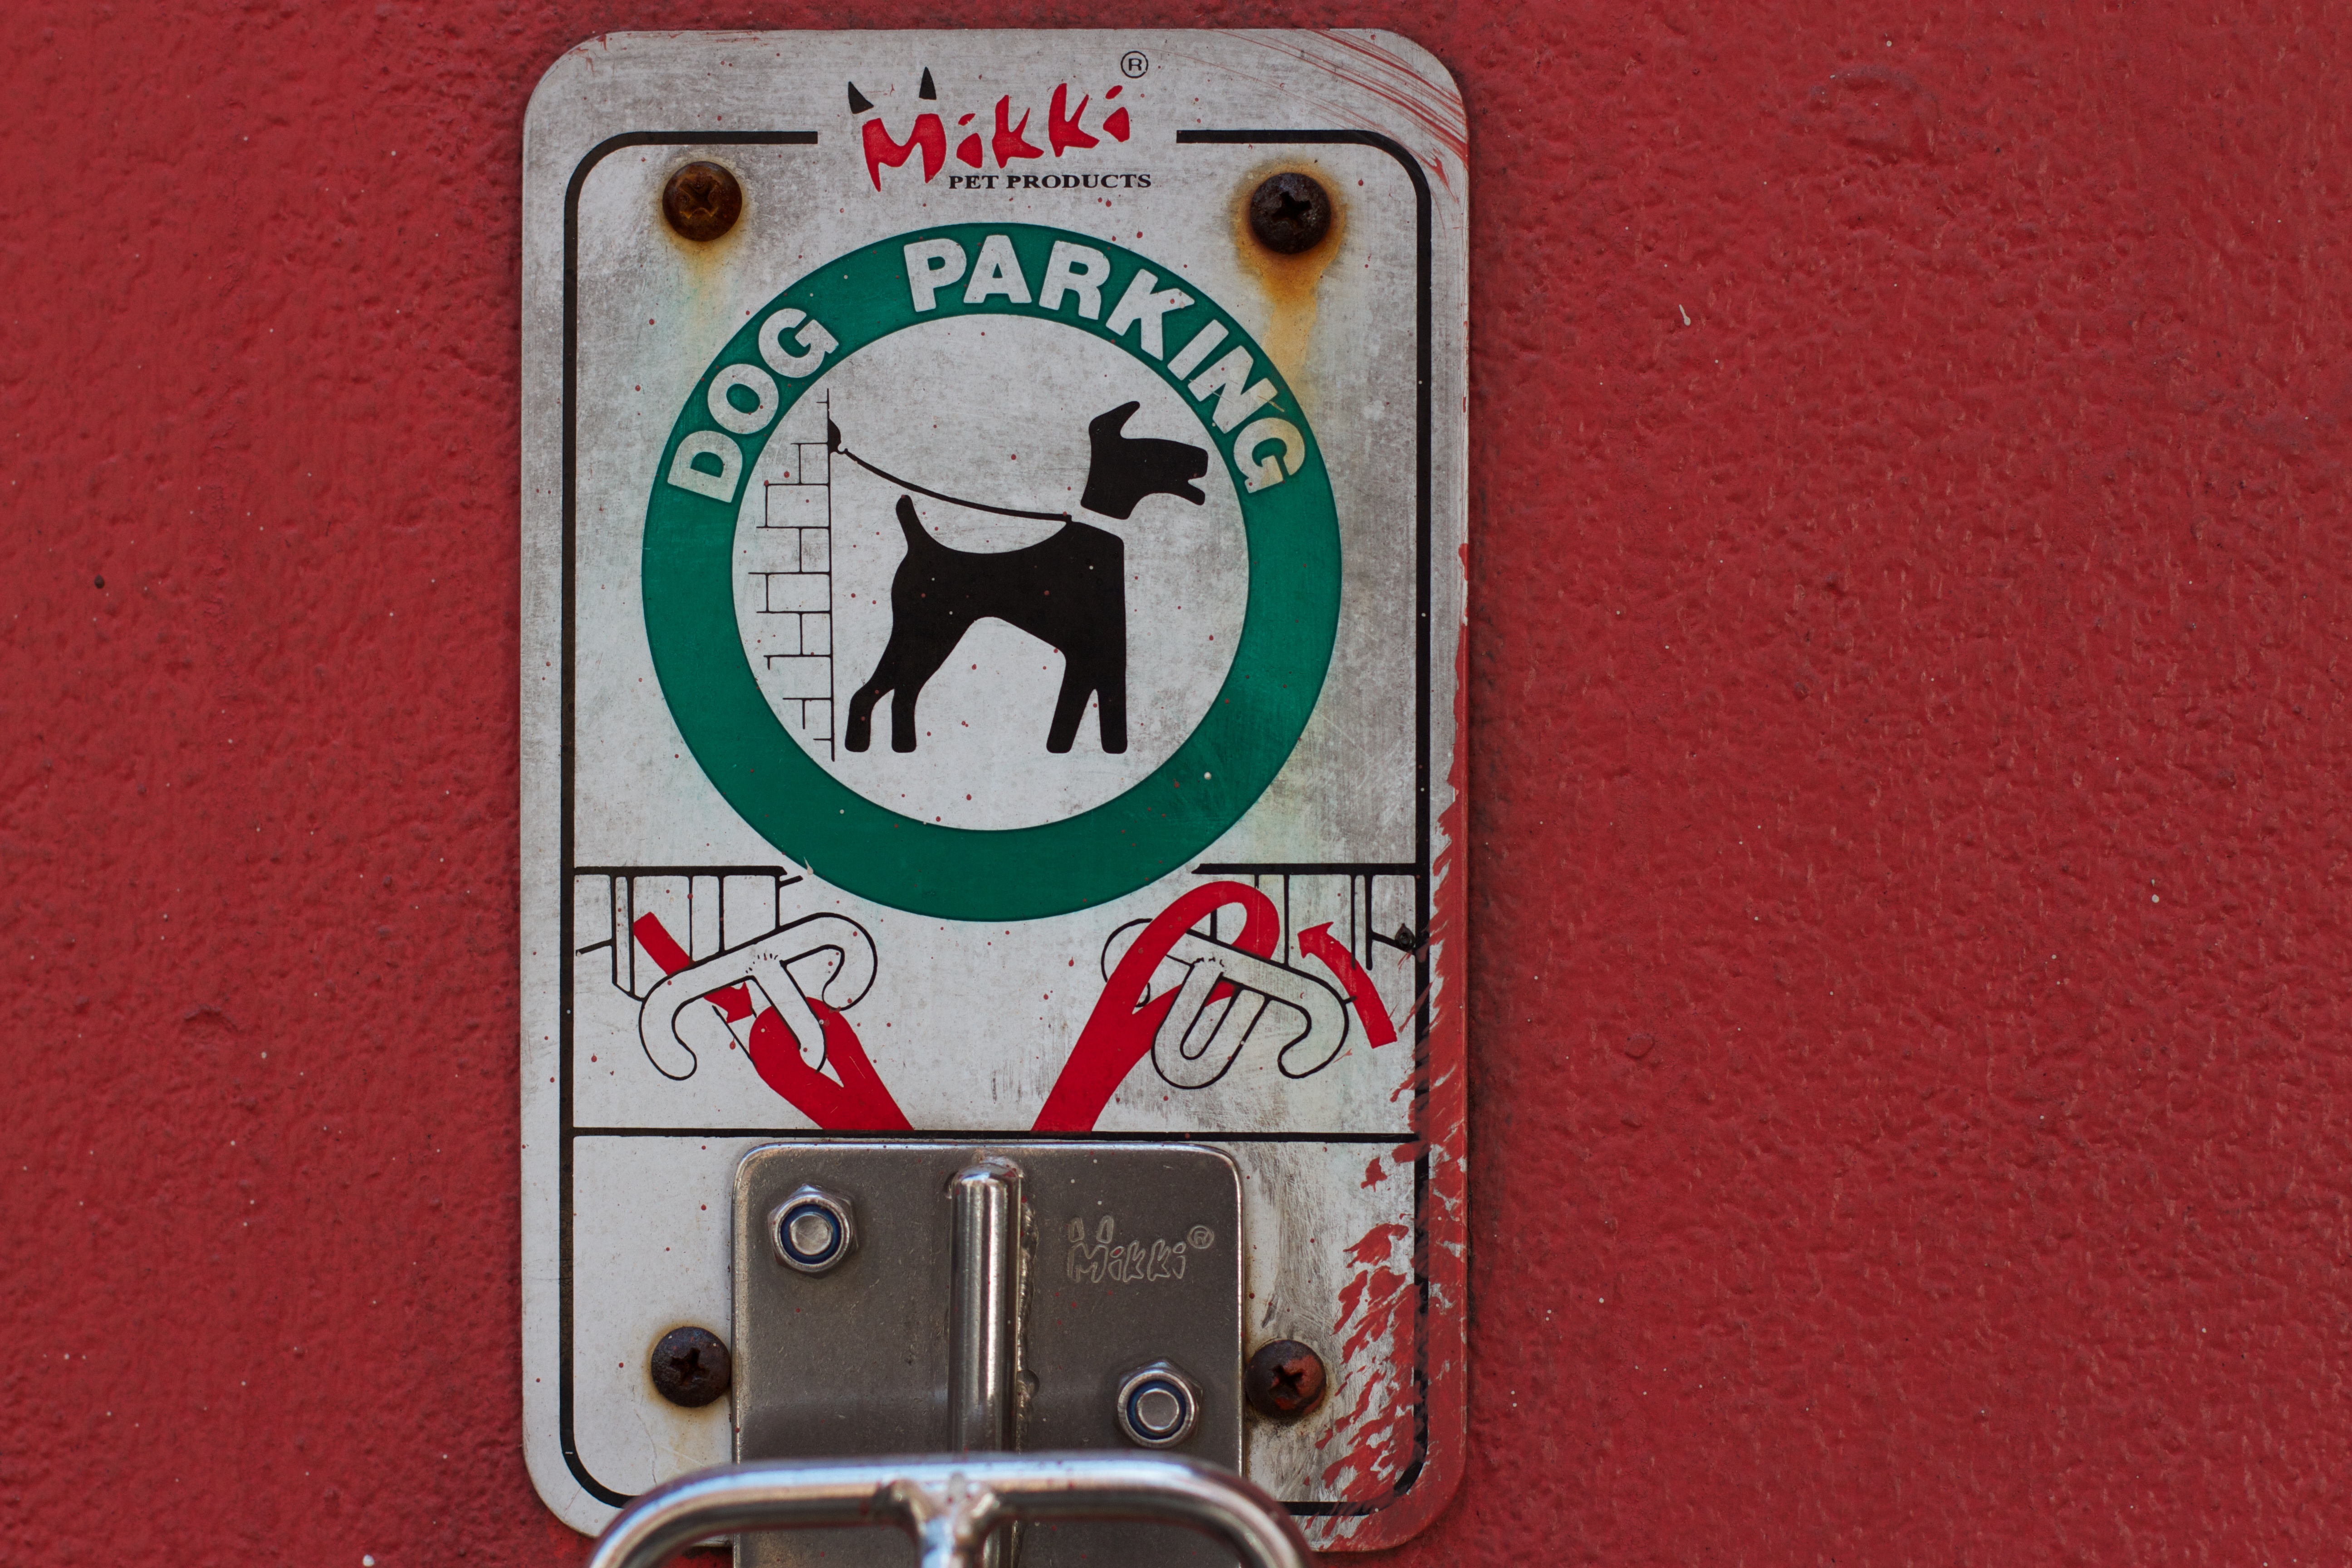
number, raildog